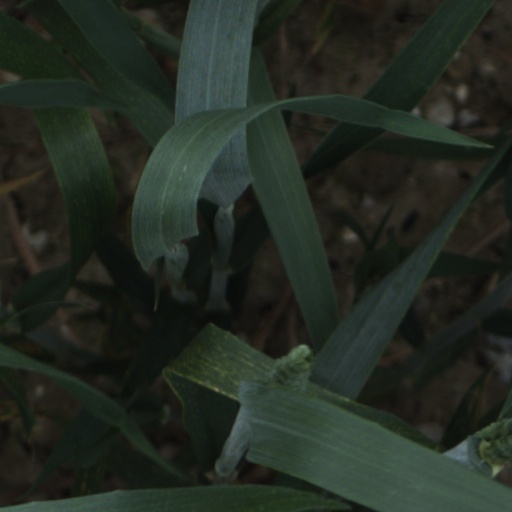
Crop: wheat